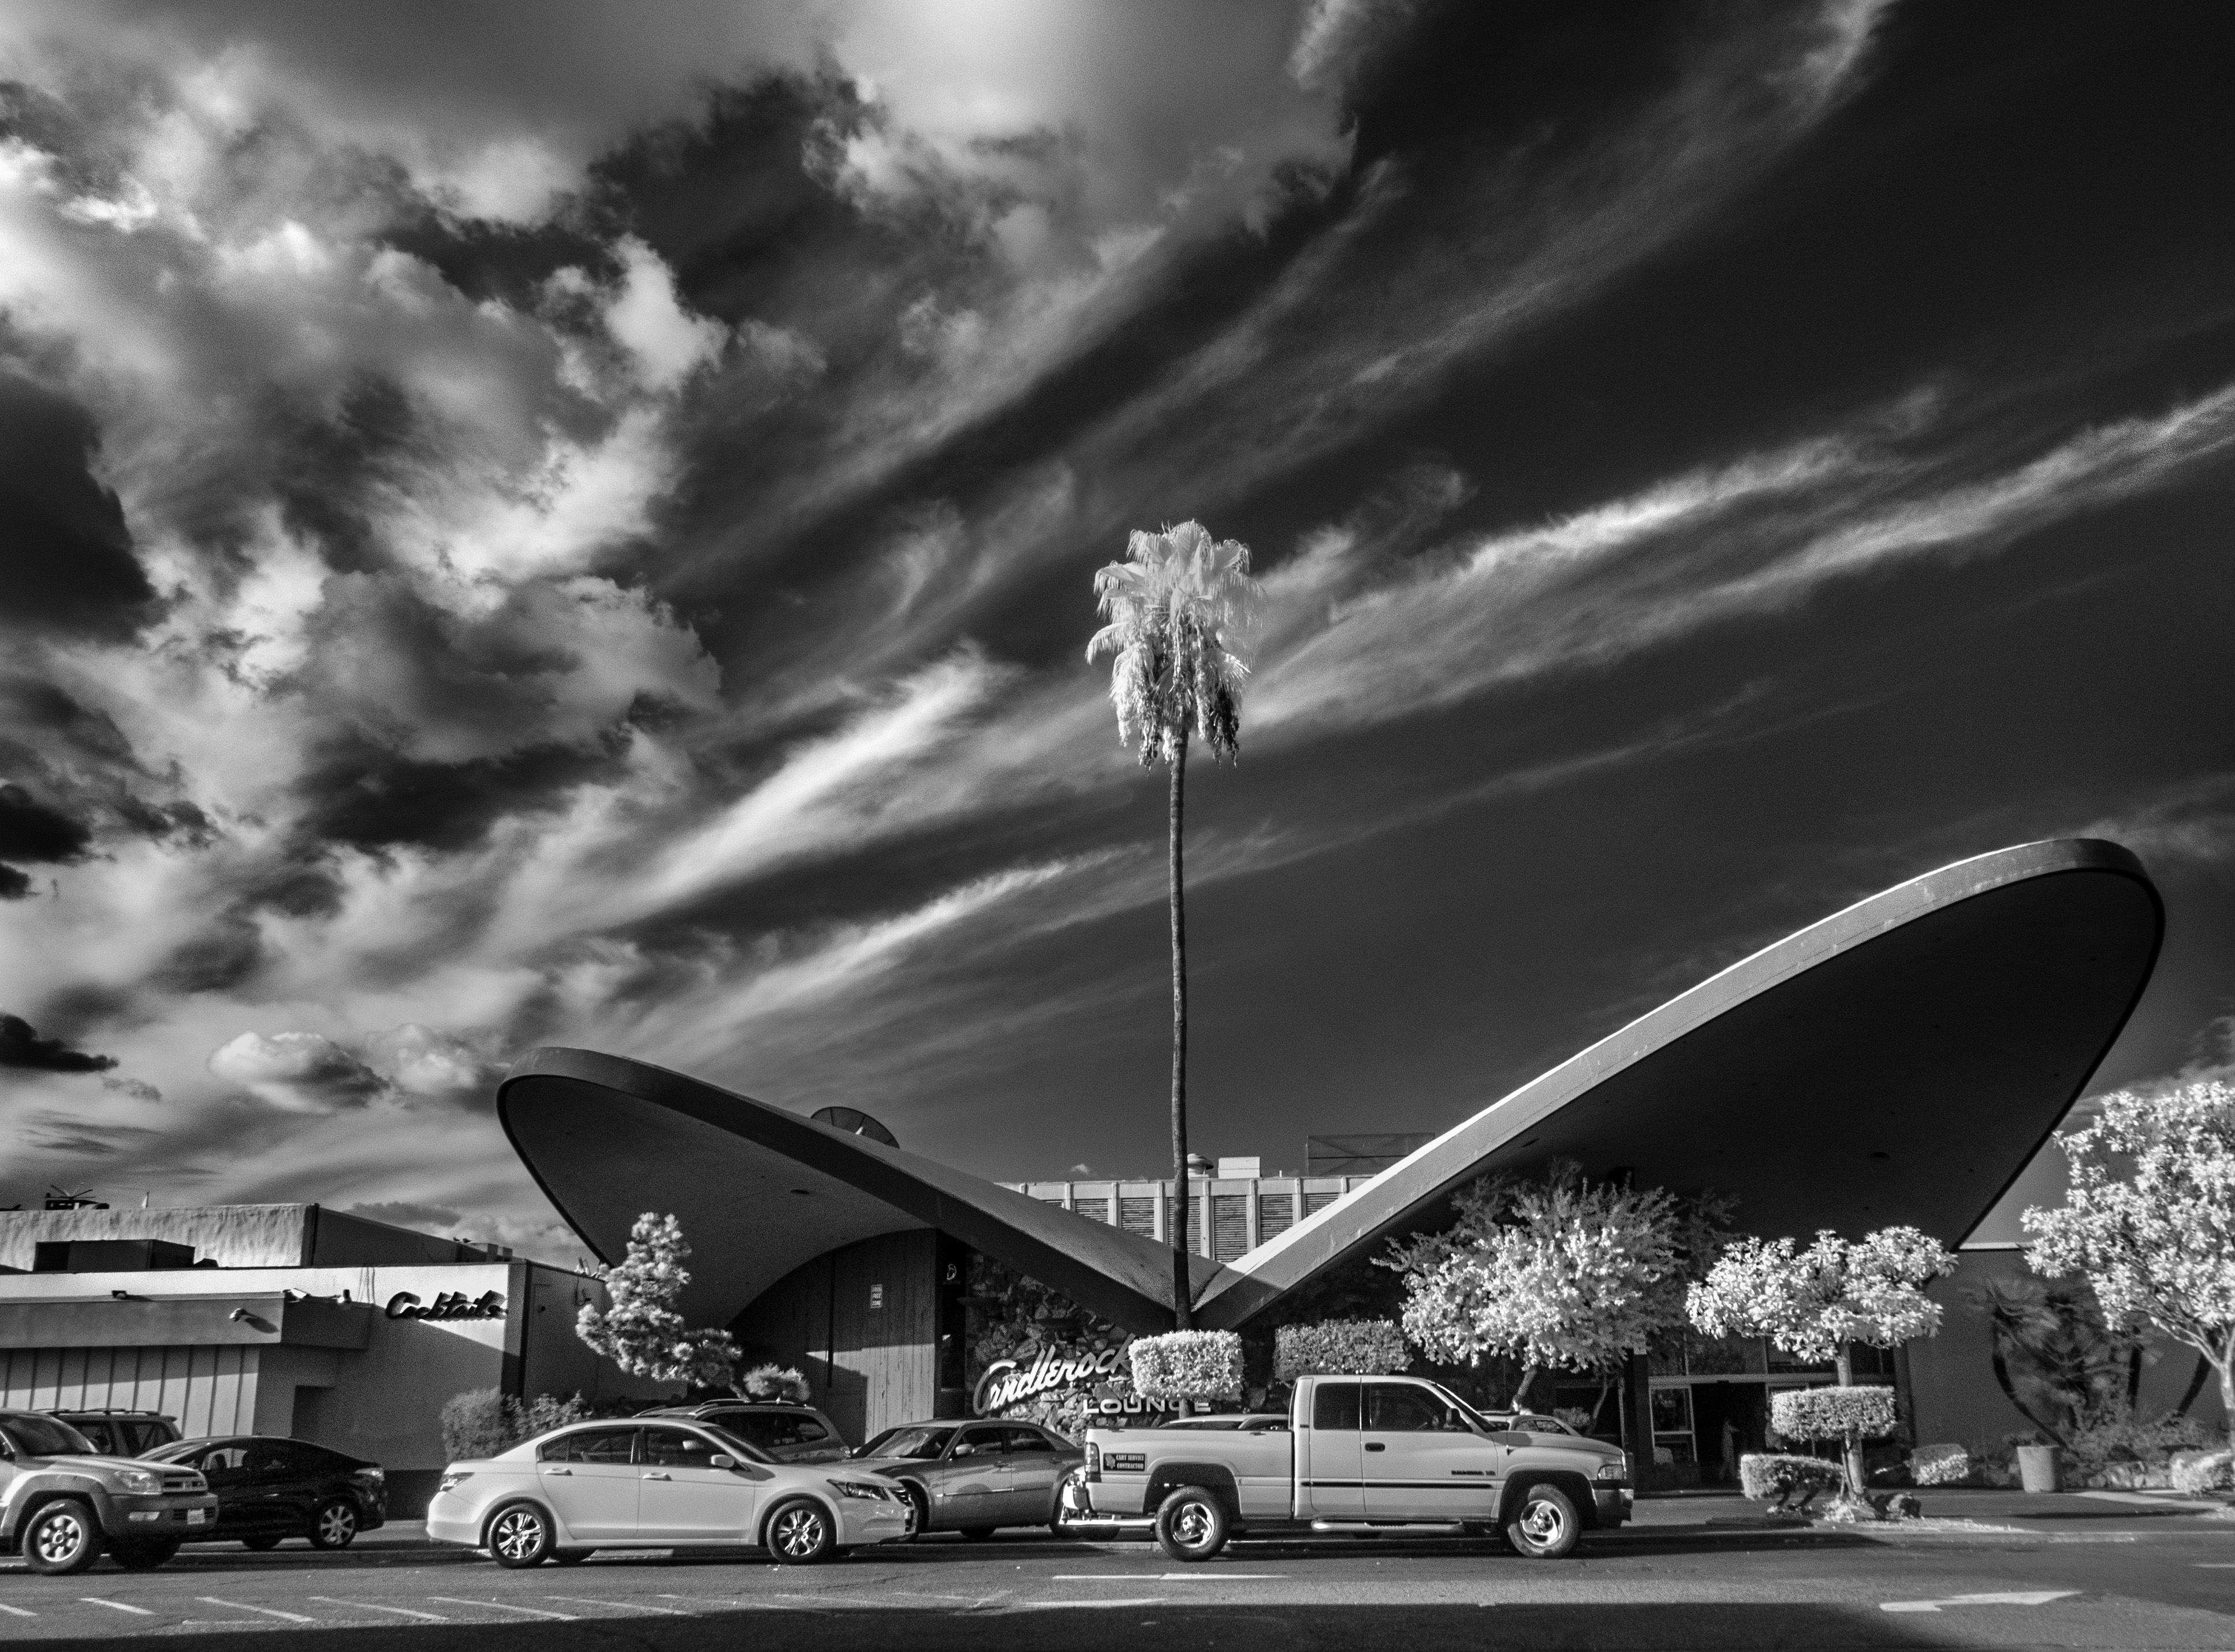
cloud, black and white, night, photography, airplane, aircraft, vehicle, aviation, darkness, black, monochrome, sacramento, infrared, wattavenue, waitingfortherain, monochrome photography, atmosphere of earth